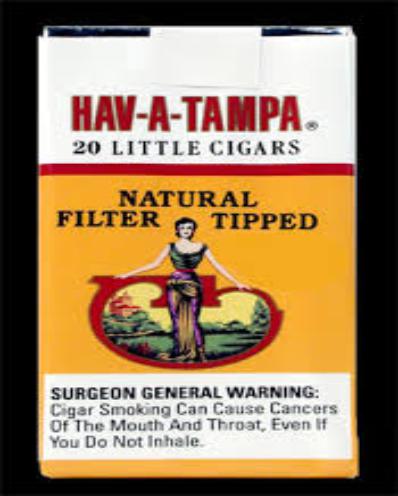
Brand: Hav-A-Tampa
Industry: Food